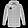
Label: Coat